Font

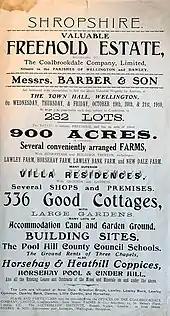
A 1910 letterpress poster, advertising an auction, using a variety of typefaces and fonts

In a manual printing (letterpress) house the word "font" would refer to a complete set of metal type that would be used to typeset an entire page. Upper- and lowercase letters get their names because of which case the metal type was located in for manual typesetting: the more distant upper case or the closer lower case. The same distinction is also referred to with the terms "majuscule" and "minuscule".